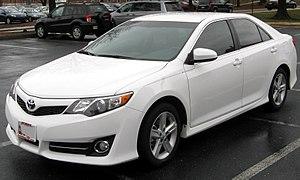
La Toyota Camry est une voiture de taille moyenne fabriquée par Toyota à Georgetown dans le Kentucky, ainsi qu'en Australie, en Chine, à Tsutsumi au Japon et à Saint-Pétersbourg en Russie.